John Wesley McCormick

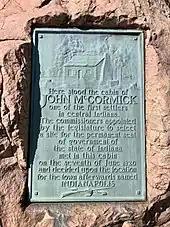
Plaque at the McCormick Cabin Site in Indianapolis

John Wesley McCormick was born near Winchester, Virginia, on August 30, 1754. He served in the American Revolutionary War from 1776 to 1783, his first enlistment being with Captain James Robinson's Company in Col. Church's regiment, He enlisted in January 1778 in Captain James Shelley's Company and afterward served in Captain Mark's Company of the 14th Virginia Regiment, then with the same company in the 10th Virginia Regiment under Col. Charles Lewis. His last enlistment was from Pennsylvania for three months of service.